Leptasterias hexactis

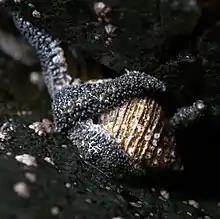
"Leptasterias hexactis" is attacking snail "Nucella lima".

"Leptasterias hexactis" is a carnivore and is able to attack and capture surprisingly large prey items with high nutritional content. The diet includes sea cucumbers, snails, limpets, mussels, chitons and barnacles as well as carrion. Over much of its range it competes with the larger "Pisaster ochraceus" (ochre starfish) for food.